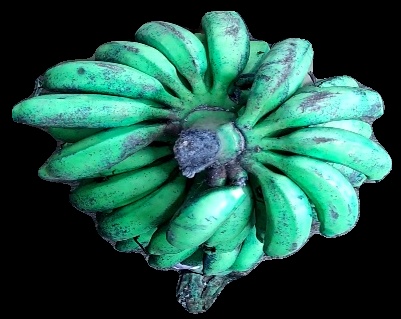
Variety: rasbale
Grade: grade3